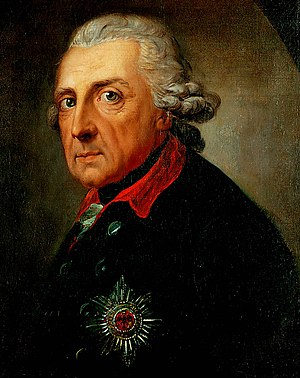
Frederik den Store af Preussen
Frederik II af slægten Hohenzollern var konge af Preussen 1740–1786, og var derved den længst siddende Hohenzollern konge. Under hans tid på tronen, udmærkede Frederik sig især ved hans militære sejre, hans virke som protektor af både oplysningstanken og kunst og kultur, hans reorganisering af hæren, og i sidste ende at vinde Syvårskrigen imod alle odds. Under hans ledelse udvidede Preussen sit territorie betydeligt og blev for alvor en militær stormagt i Europa. På grund af disse bedrifter blev han kendt som Frederik den Store, og af preusserne fik han også kælenavnet "Alte Fritz".